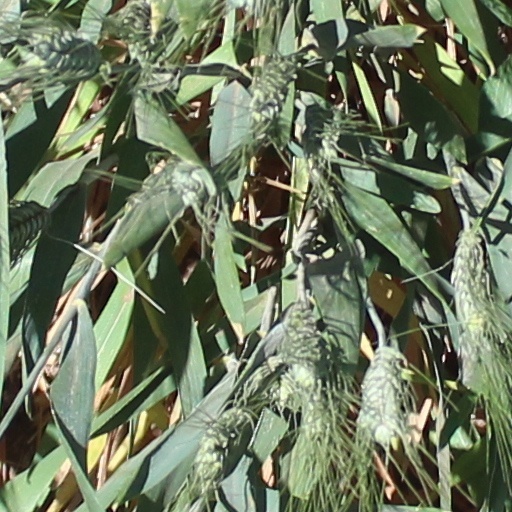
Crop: wheat